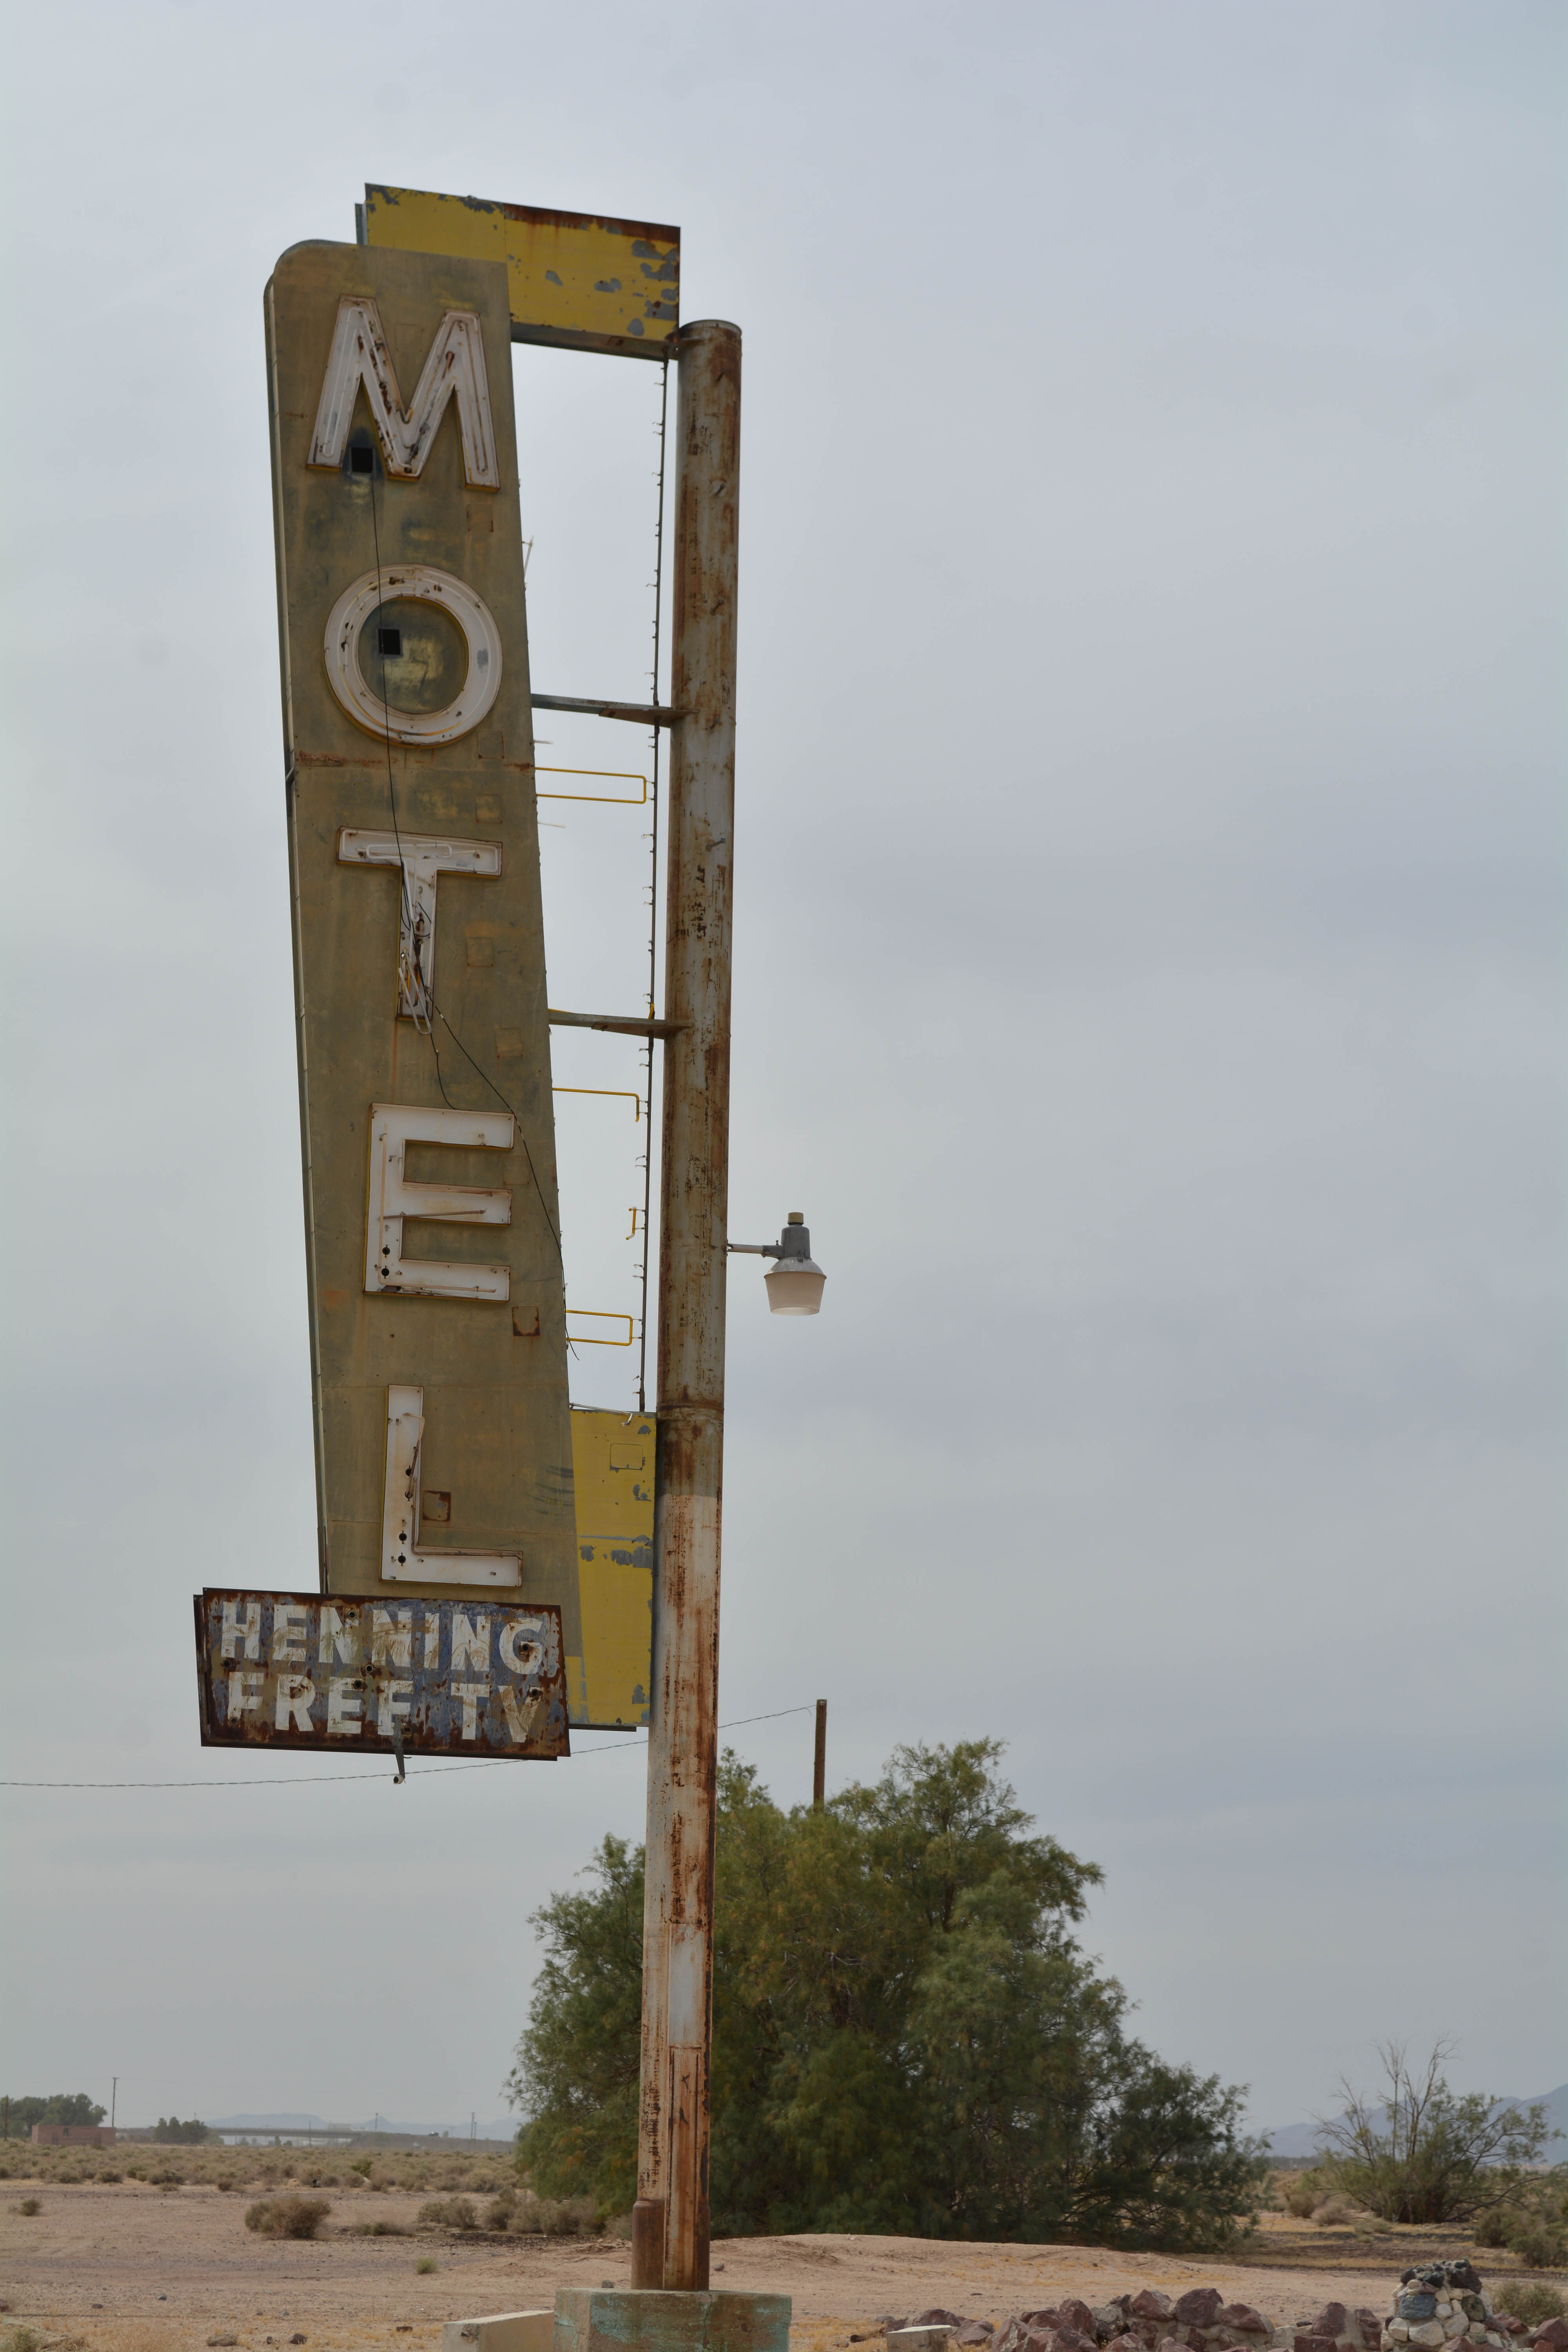
sign, tower, lighting, sculpture